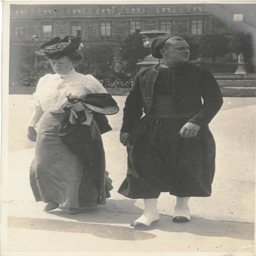
a man in military uniform walking with a woman .